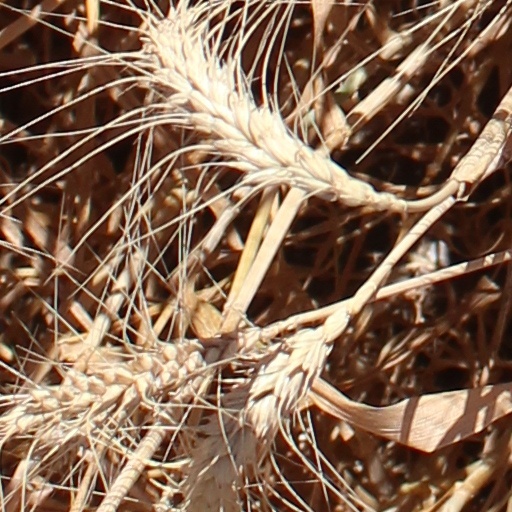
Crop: wheat